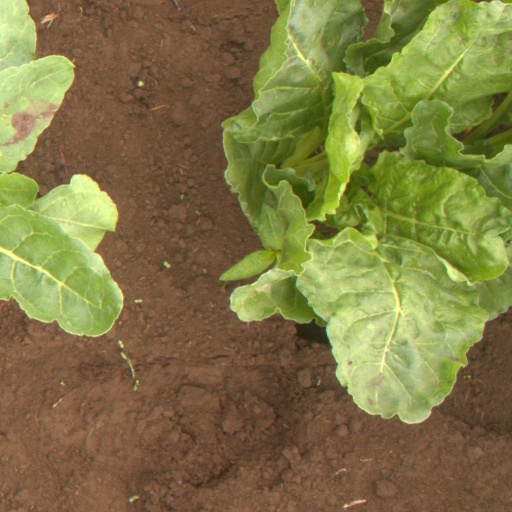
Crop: sugar beet